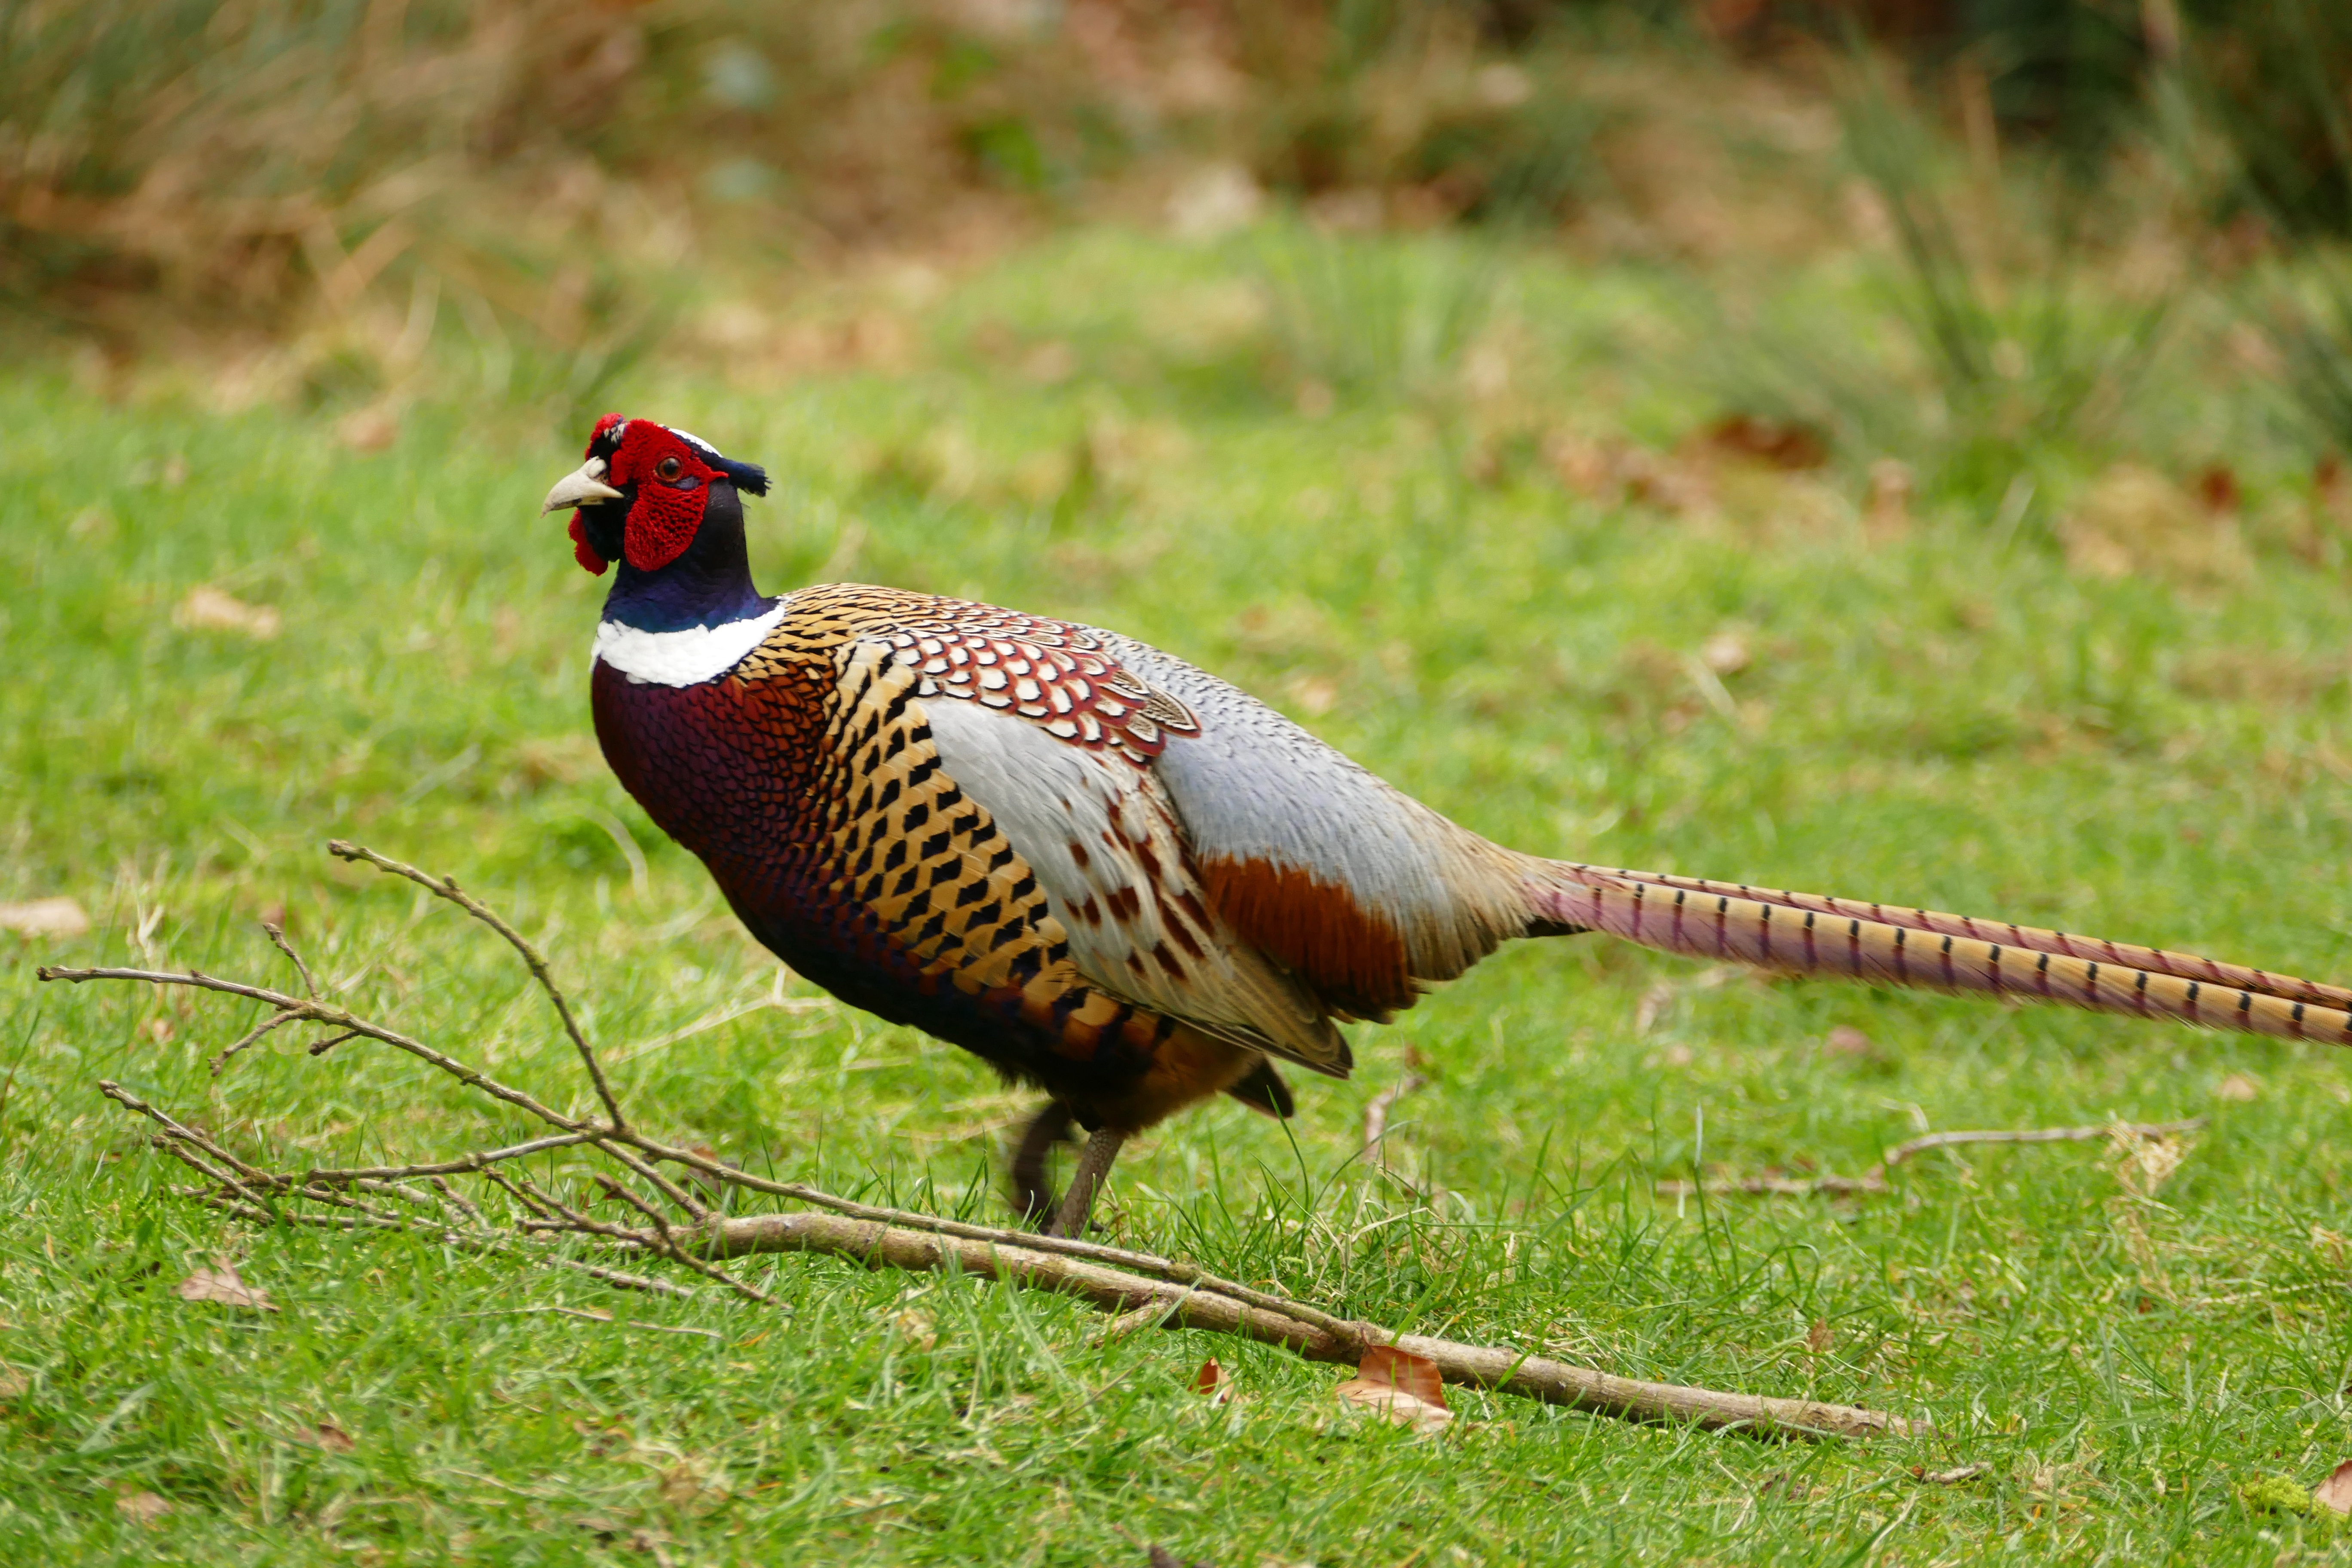
nature, bird, wing, farm, prairie, game, animal, male, wildlife, wild, zoo, beak, natural, feather, fowl, fauna, plumage, poultry, colour, pheasant, tail, galliformes, vertebrate, phasianidae, wild turkey